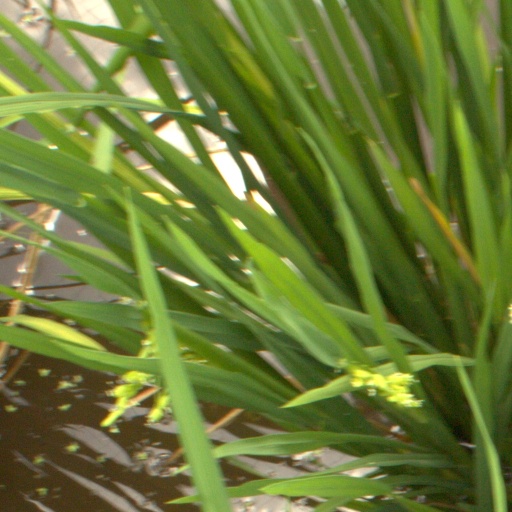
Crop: rice